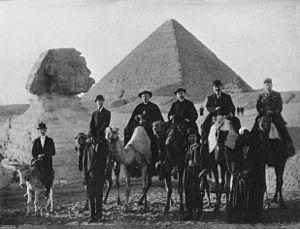
Georges François Xavier Marie Grente, né le 5 mai 1872 à Percy et mort le 4 mai 1959 au Mans, est un cardinal français, évêque-archevêque du Mans, académicien, historien et essayiste. Il coordonna un imposant Dictionnaire des lettres françaises en plusieurs volumes, préfacé notamment, par Abel Bonnard, qui, actualisé et réédité, fait encore aujourd'hui autorité.